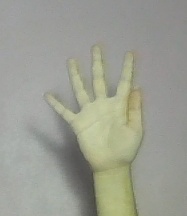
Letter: sheen